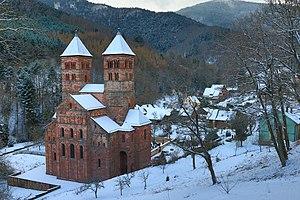
L'abbaye de Murbach sous la neige
Murbach est une commune française située dans le département du Haut-Rhin, en région Grand Est.